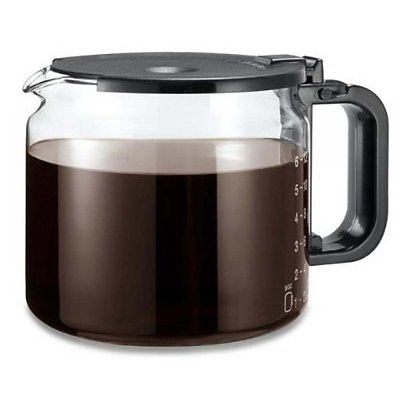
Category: coffee maker